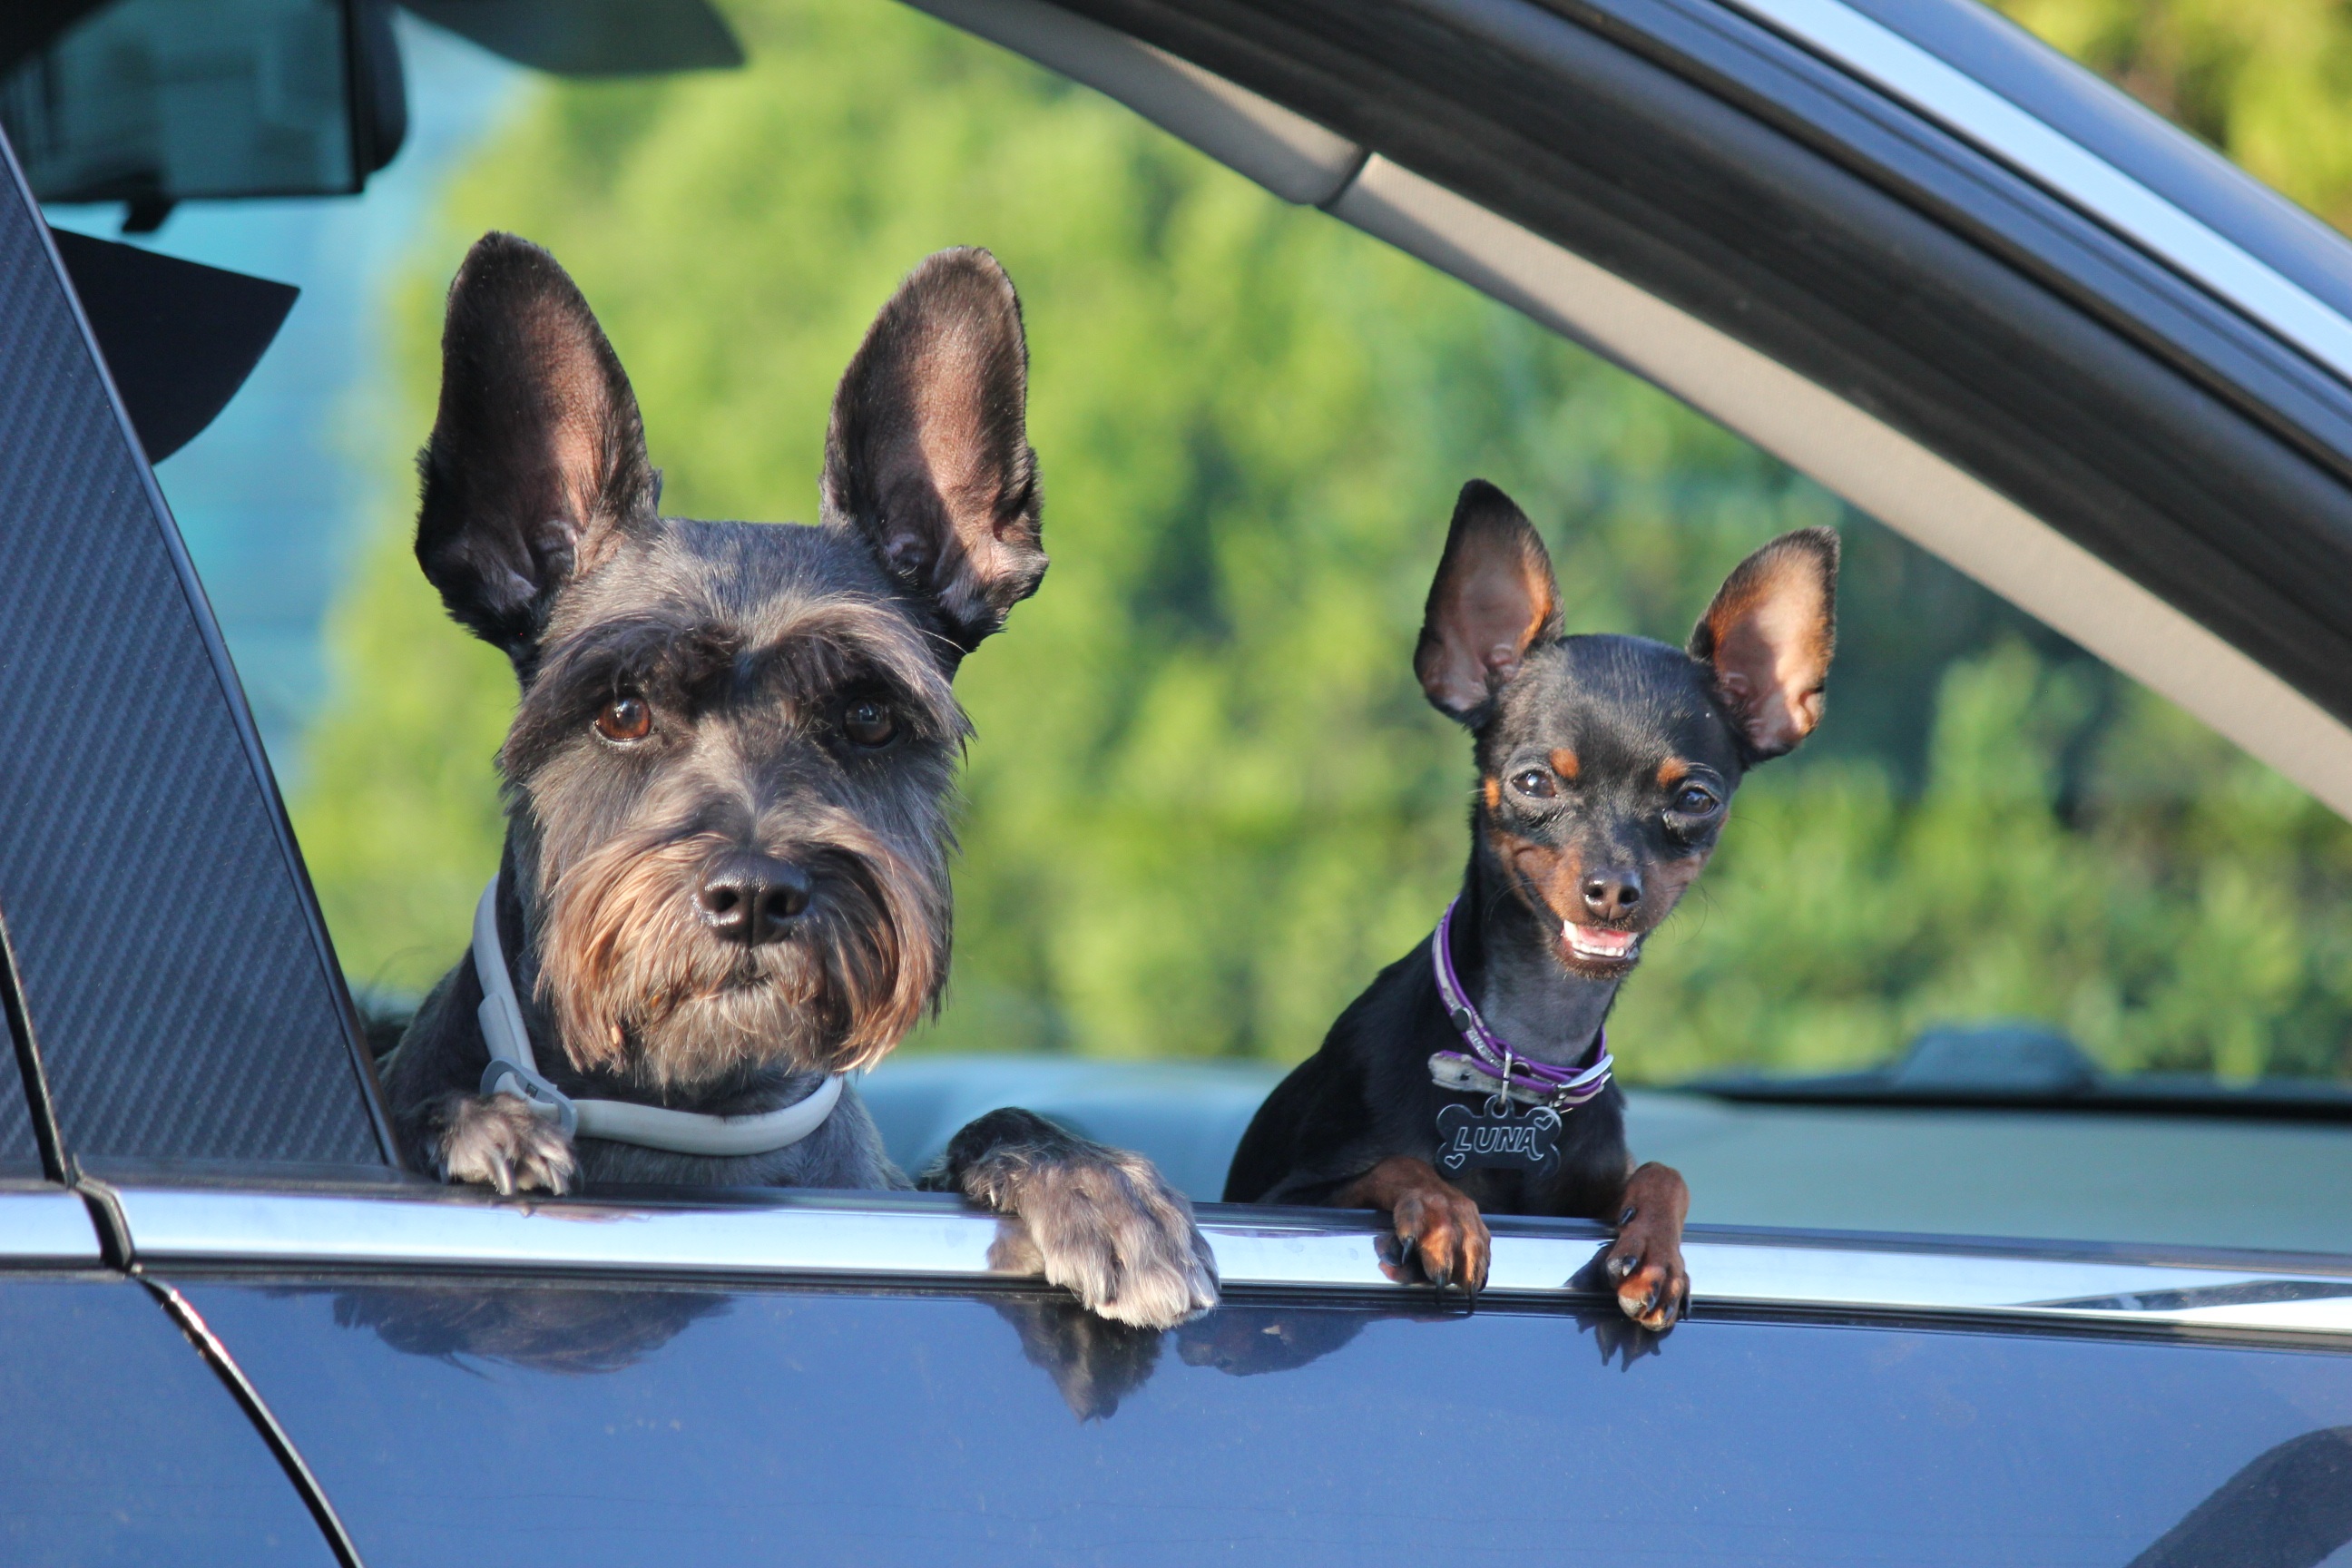
people, puppy, dog, pet, mammal, dogs, animals, vertebrate, sweetness, dog breed, terrier, best friend, obedient dog, dog like mammal